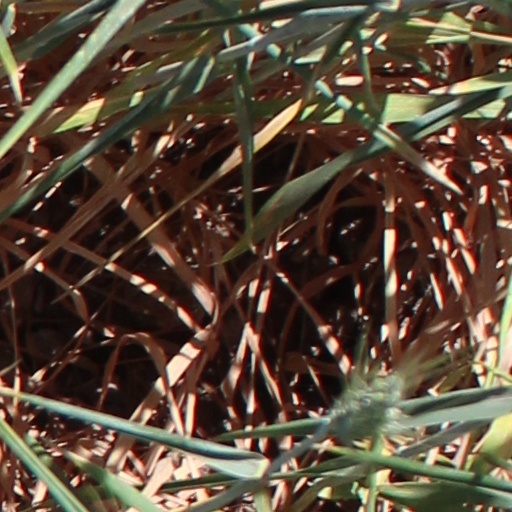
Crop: wheat